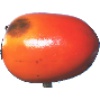
Label: kaki